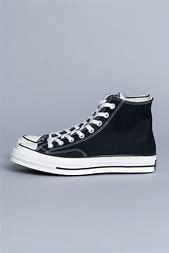
Brand: Converse
Model: Chuck Taylor